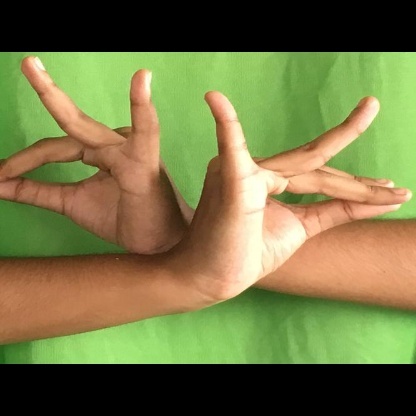
Mudra: Katakavardhana